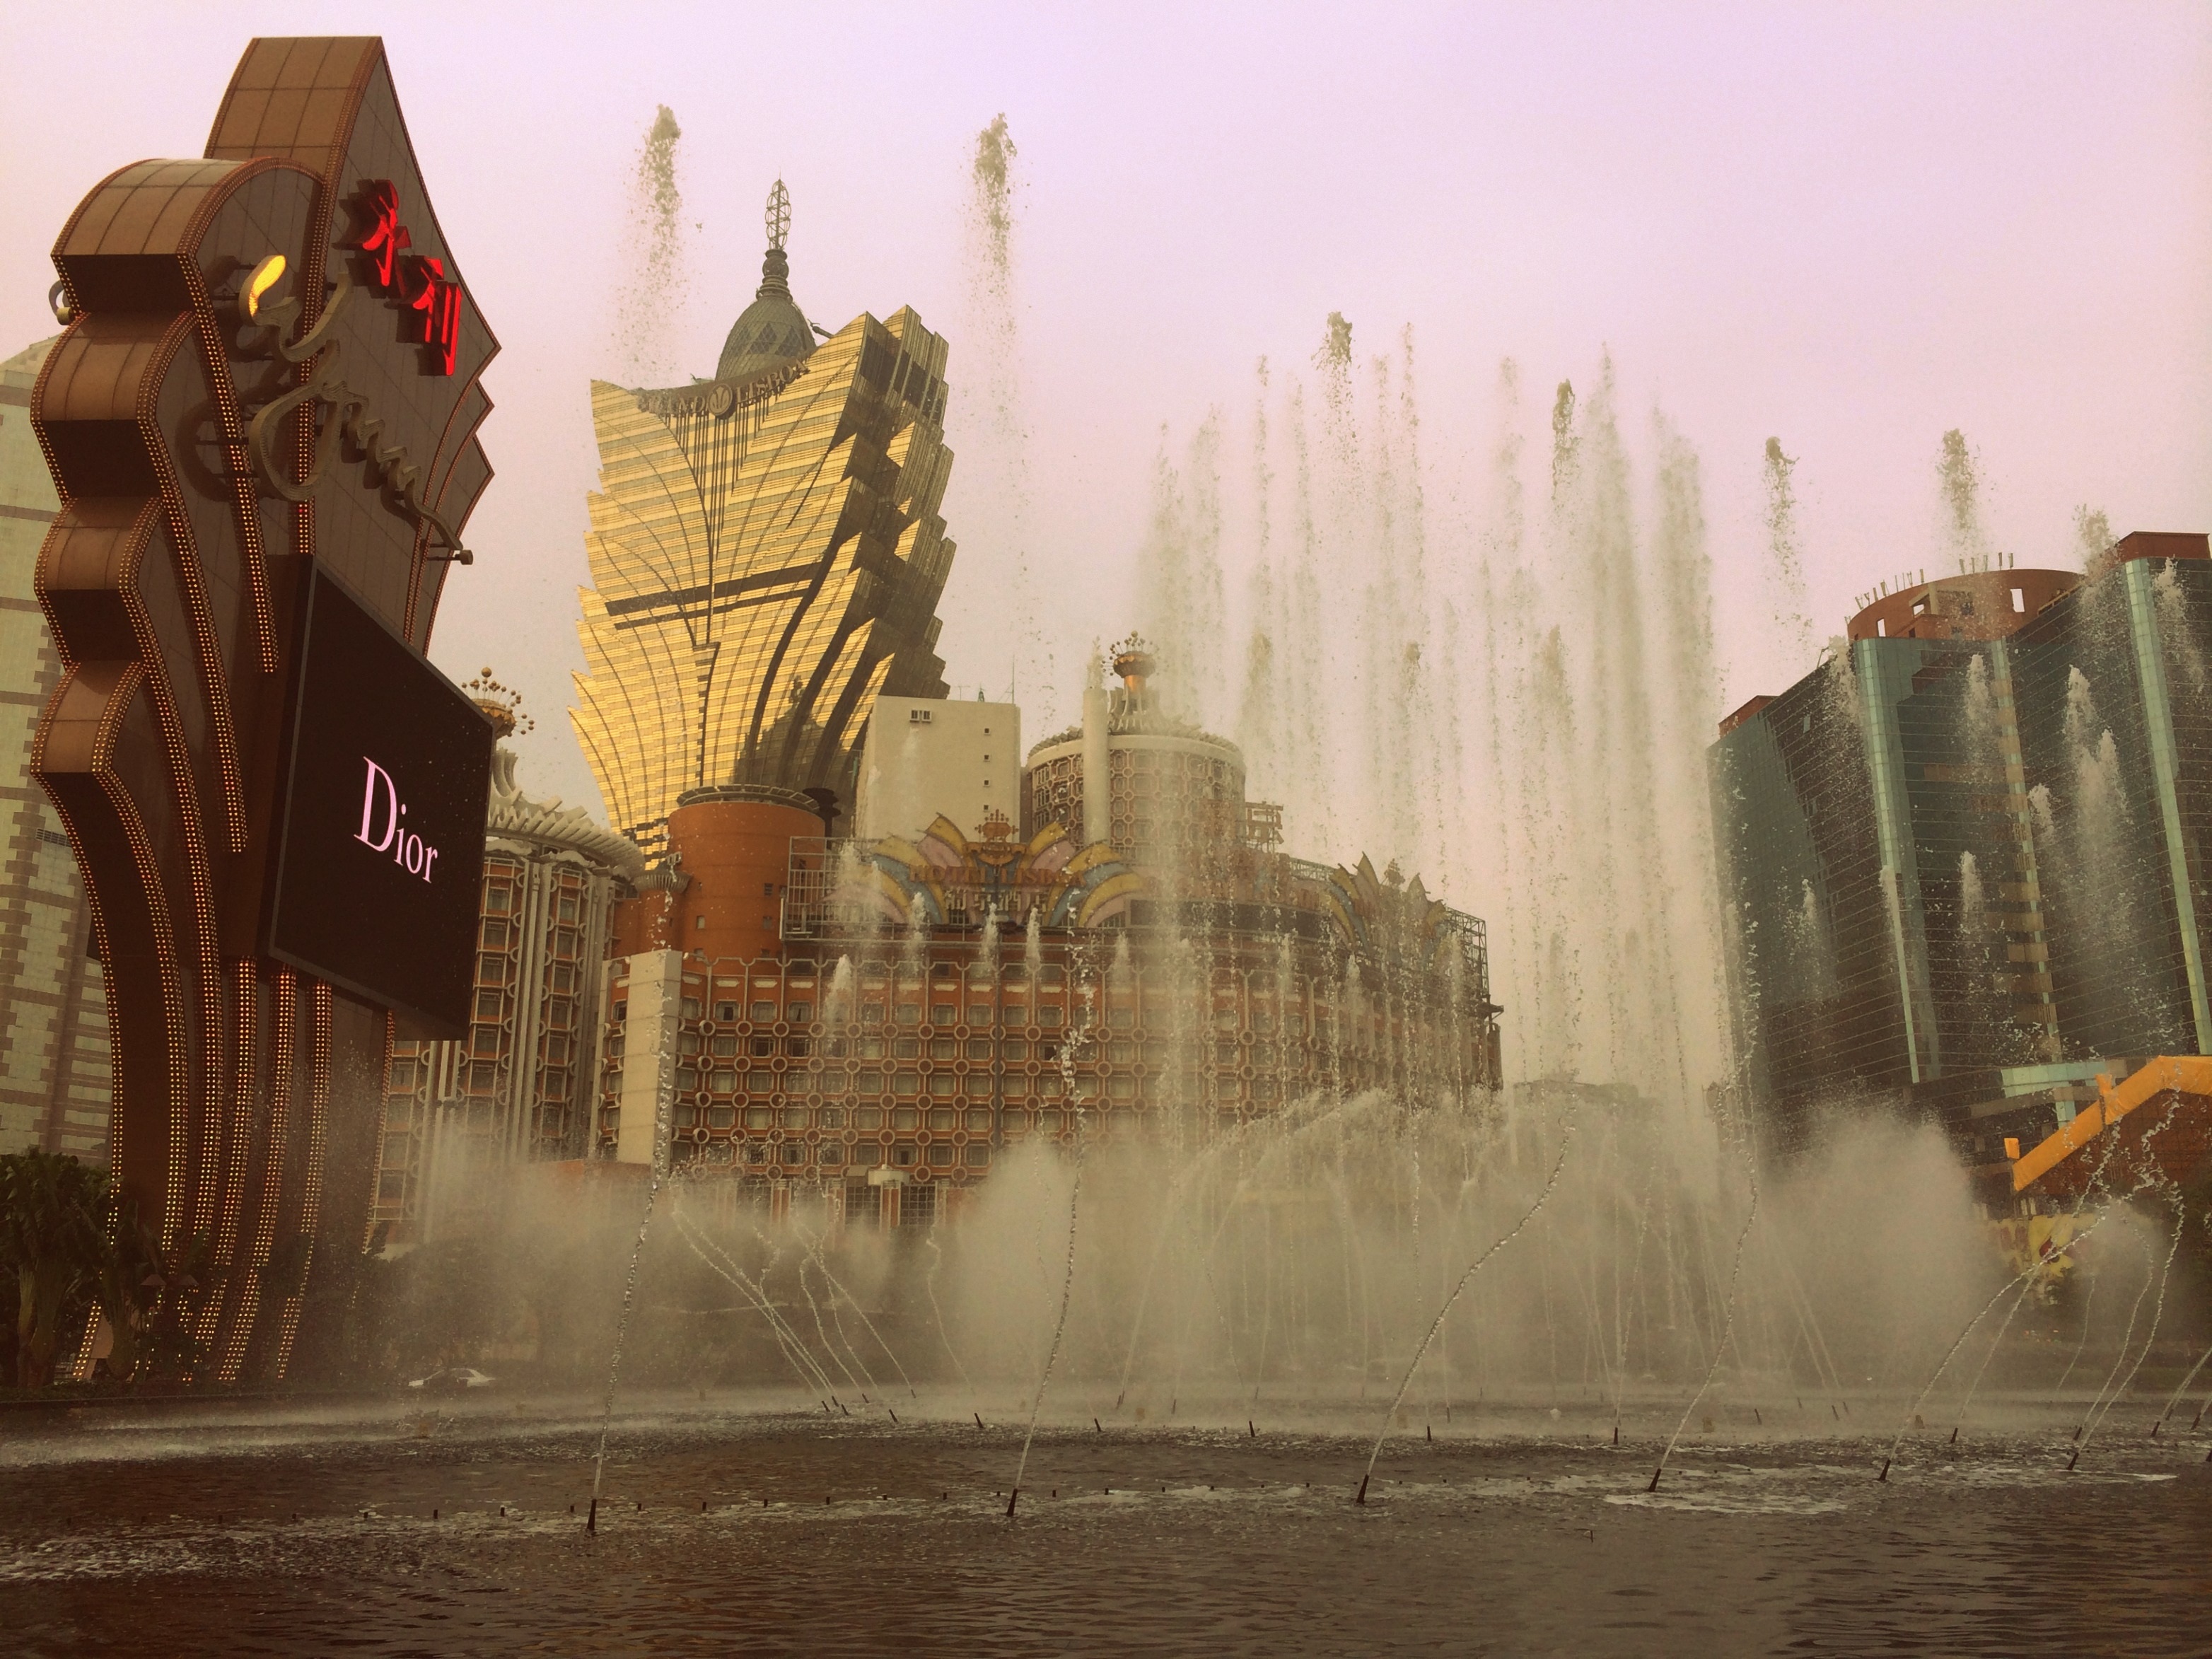
water, architecture, morning, city, cityscape, weather, asia, landmark, season, macau, fountain, hotels, gambling, casinos, china, water feature, wynn, atmospheric phenomenon